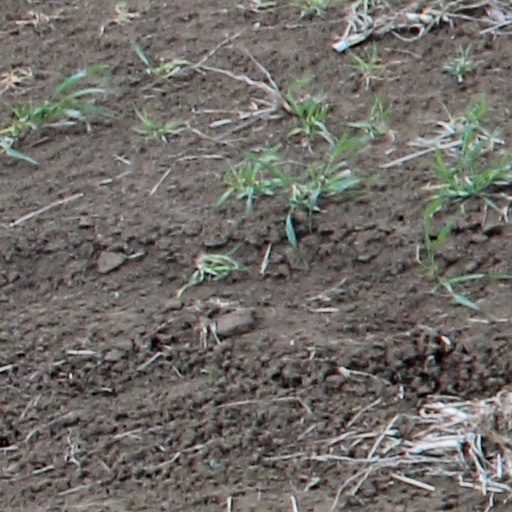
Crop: wheat